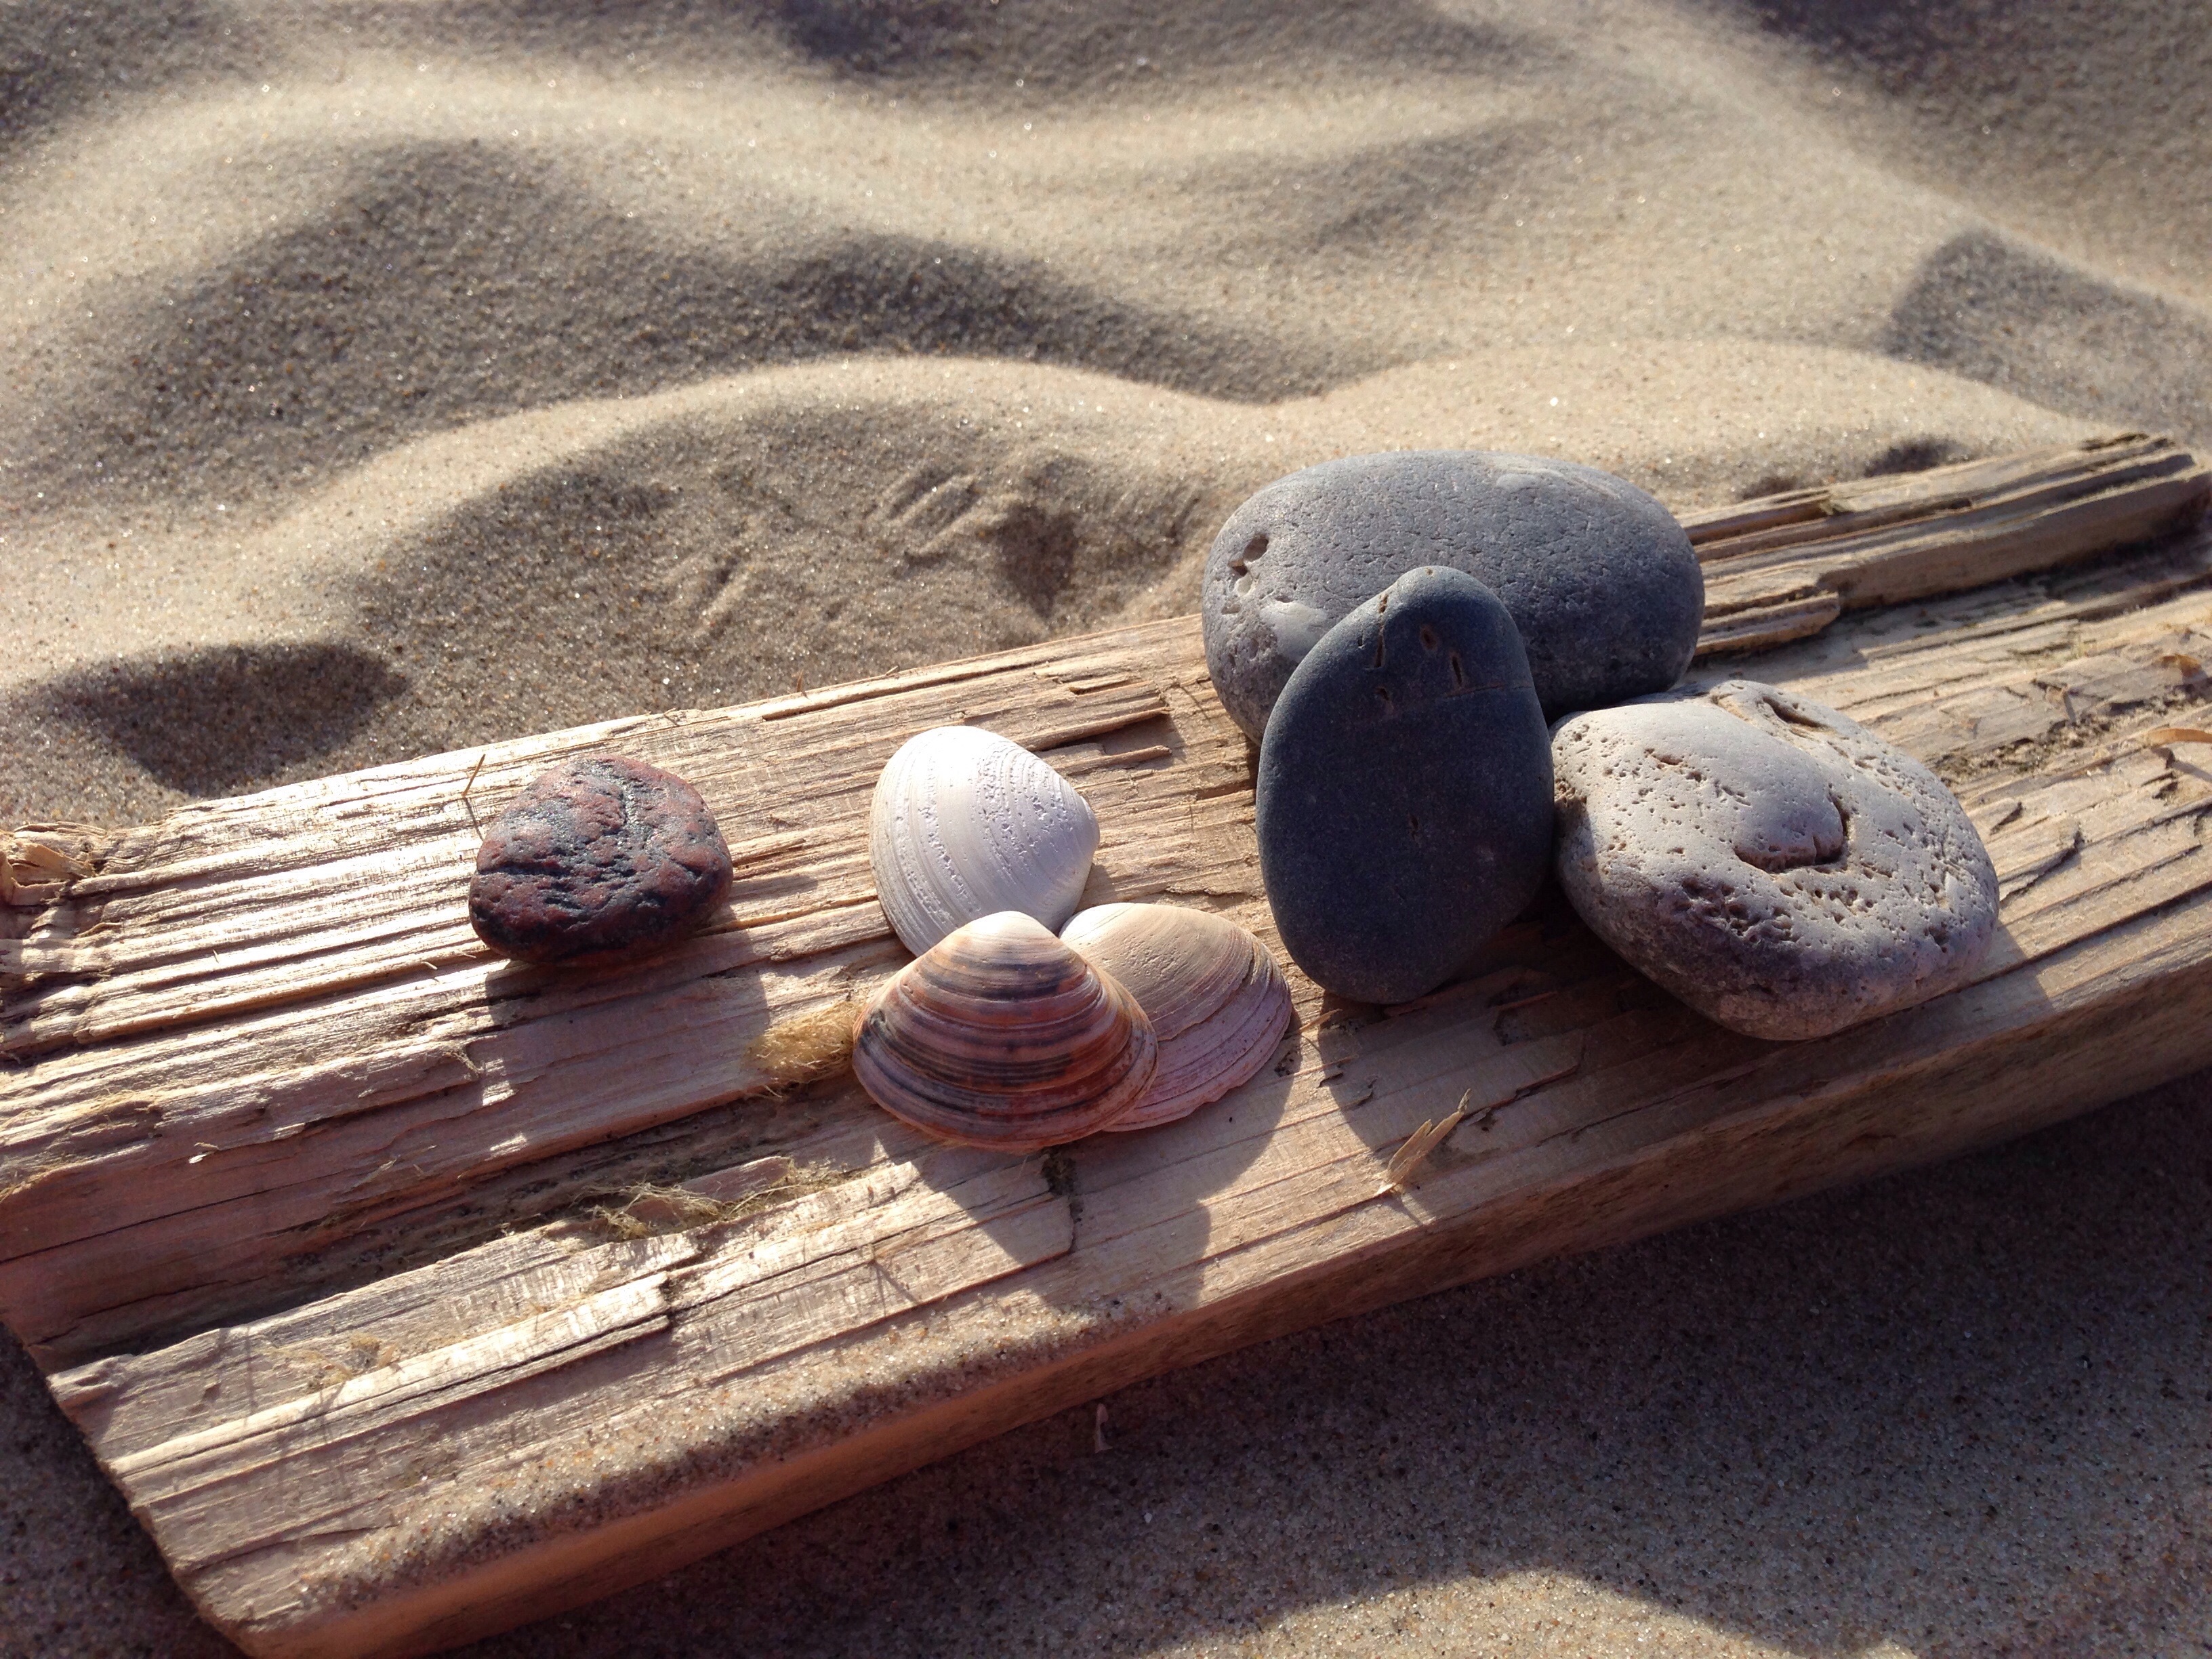
sand, wood, material, carving, shape